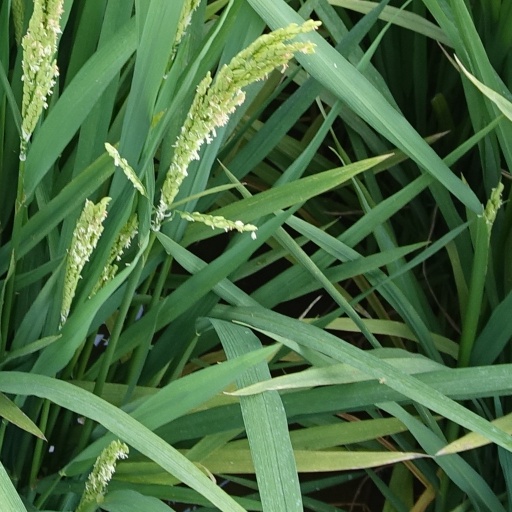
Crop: rice